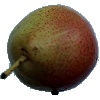
Label: Pear Forelle 1